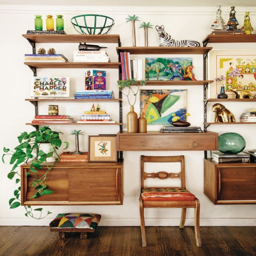
how to create the new bohemian look at home - vogue living